Francis Drake's circumnavigation

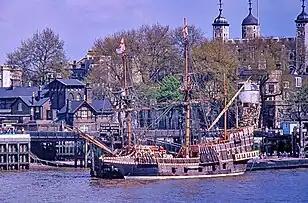
A replica of the "Golden Hind" moored at Tower Pier in 1974. This view wouldn't have changed much since Drake's time.

Drake used the only means of what the globe looked like and at the time that was from the Flemish cartographer Abraham Ortelius's map Theatrum Orbis Terrarum. Rather than reveal his true intentions, Drake told the crew they were embarking on a trading voyage to Levant. The reason for this was to persuade the men to take ship and to avoid knowing the real dangers they faced.